Radio Bari

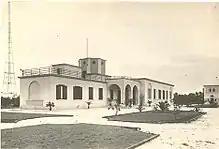
The building in 1932.

One of the leading proponents of Radio Bari was Italian admiral and senator , who served in the Senate of the Kingdom of Italy together with Guglielmo Marconi, inventor of the radio and Nobel laureate. Admiral Conz (Regia Marina) was a decorated veteran of both the Italo-Turkish War of 1911-1912 and World War One. Admiral Conz was instrumental in the adoption by the Italian Navy (Regia Marina) of Marconi's "wireless telegraph" for sightless communication between naval ships, first during the Italo-Turkish War and then during World War One (Marconi was given the rank of commander in the Italian Navy in recognition of his contribution). For the creation of Arabic programming for the Radio Bari project, Admiral Conz enlisted the assistance of a Lebanese Maronite priest residing in Rome and teaching Arabic at the University of Rome, Monsignor Pietro Sfair.